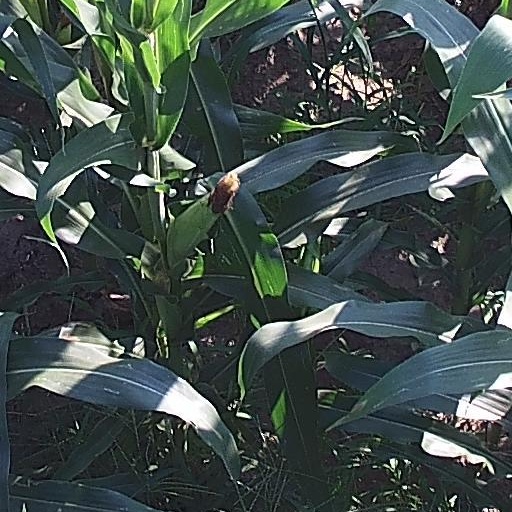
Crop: maize; corn